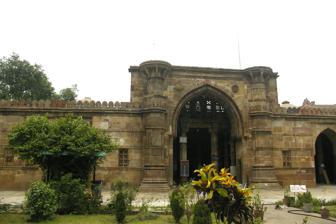
Building: Ahmed Shah's Mosque
Country: India
Year built: 1414
Mosque in Ahmedabad, Gujarat, India This article is about the mosque erected by Ahmad Shah. For the tomb of Ahmad Shah I, see Ahmed Shah's Tomb . Ahmad Shah's  Mosque The mosque in 2010 Religion Affiliation Islam Ecclesiastical or organisational status Mosque Status Open for worship Location Location Ahmedabad , Gujarat Country India Location in Ahmedabad Geographic coordinates 23°01′21″N 72°34′45″E / 23.0226366°N 72.5791077°E / 23.0226366; 72.5791077 Architecture Type Mosque architecture Style Indo-Islamic Founder Ahmad Shah I Completed AH 817 (1414/1415 CE ) Specifications Dome (s) 13 (maybe more) Minaret (s) Two (since damaged) Monument of National Importance Official name Ahmad Shah's Mosque Reference no. N-GJ-4 The Ahmad Shah's Mosque , also known as Shahi Jam-e-Masjid or Juni Juma Masjid , completed in 1414, is the oldest mosque of Ahmedabad , in the state of Gujarat , India . The structure is a Monument of National Importance . History and architecture The mosque in c. 1860s The mosque was erected by the founder of Ahmedabad, Ahmad Shah I , in 1414. It said to have been used as the royal household's private mosque. According to the inscription at the upper part of the central mihrab , the foundation date seems to be the 4th day of Shawwal month in AH 817 (1414/1415 CE ), which is 17 December. The pavement is of white marble, the canopy covered pulpit has a yellow marble balustrade carved in a leafy pattern, and white marble steps. In the courtyard is a mound called Ganj Shahid or the martyrs' mound, the tomb of warriors who perished in Sultan Ahmed's early fights. The mosque covers area of 700 square metres (7,500 sq ft) and have two rows of ten large domes surrounded by several smaller domes. The mosque is supported by 152 pillars and have four arched gateways. There are eight perforated stone windows and 25 fine carved pillars. The pillars inside the mosque were taken from Hindu/ Jain temples, and some still possess Hindu figures. One pillar retains an inscription in Old Gujarati dated from 1252 from the reign of Vīsaladeva Vāghelā , identifying its origin from a temple to Uttareśvara in Mahiṁsaka (an unidentified locality in North Gujarat). The mosque was restored in 2011 by the Archaeological Survey of India at cost of ₹ 22 lakh (US$26,000). Gallery The mosque and reservoir reflection, in 2018 Carved pillar Lattice work Inside lattice work Outer view of the domes Lattice work in windows of tomb Lattice work Lattice work Hindoo pillars Pillar containing Vaghela-era inscription Pillars bearing figures and motifs See also India portal Islam portal Islam in India List of mosques in India List of Monuments of National Importance in Gujarat Oldest mosque in India References